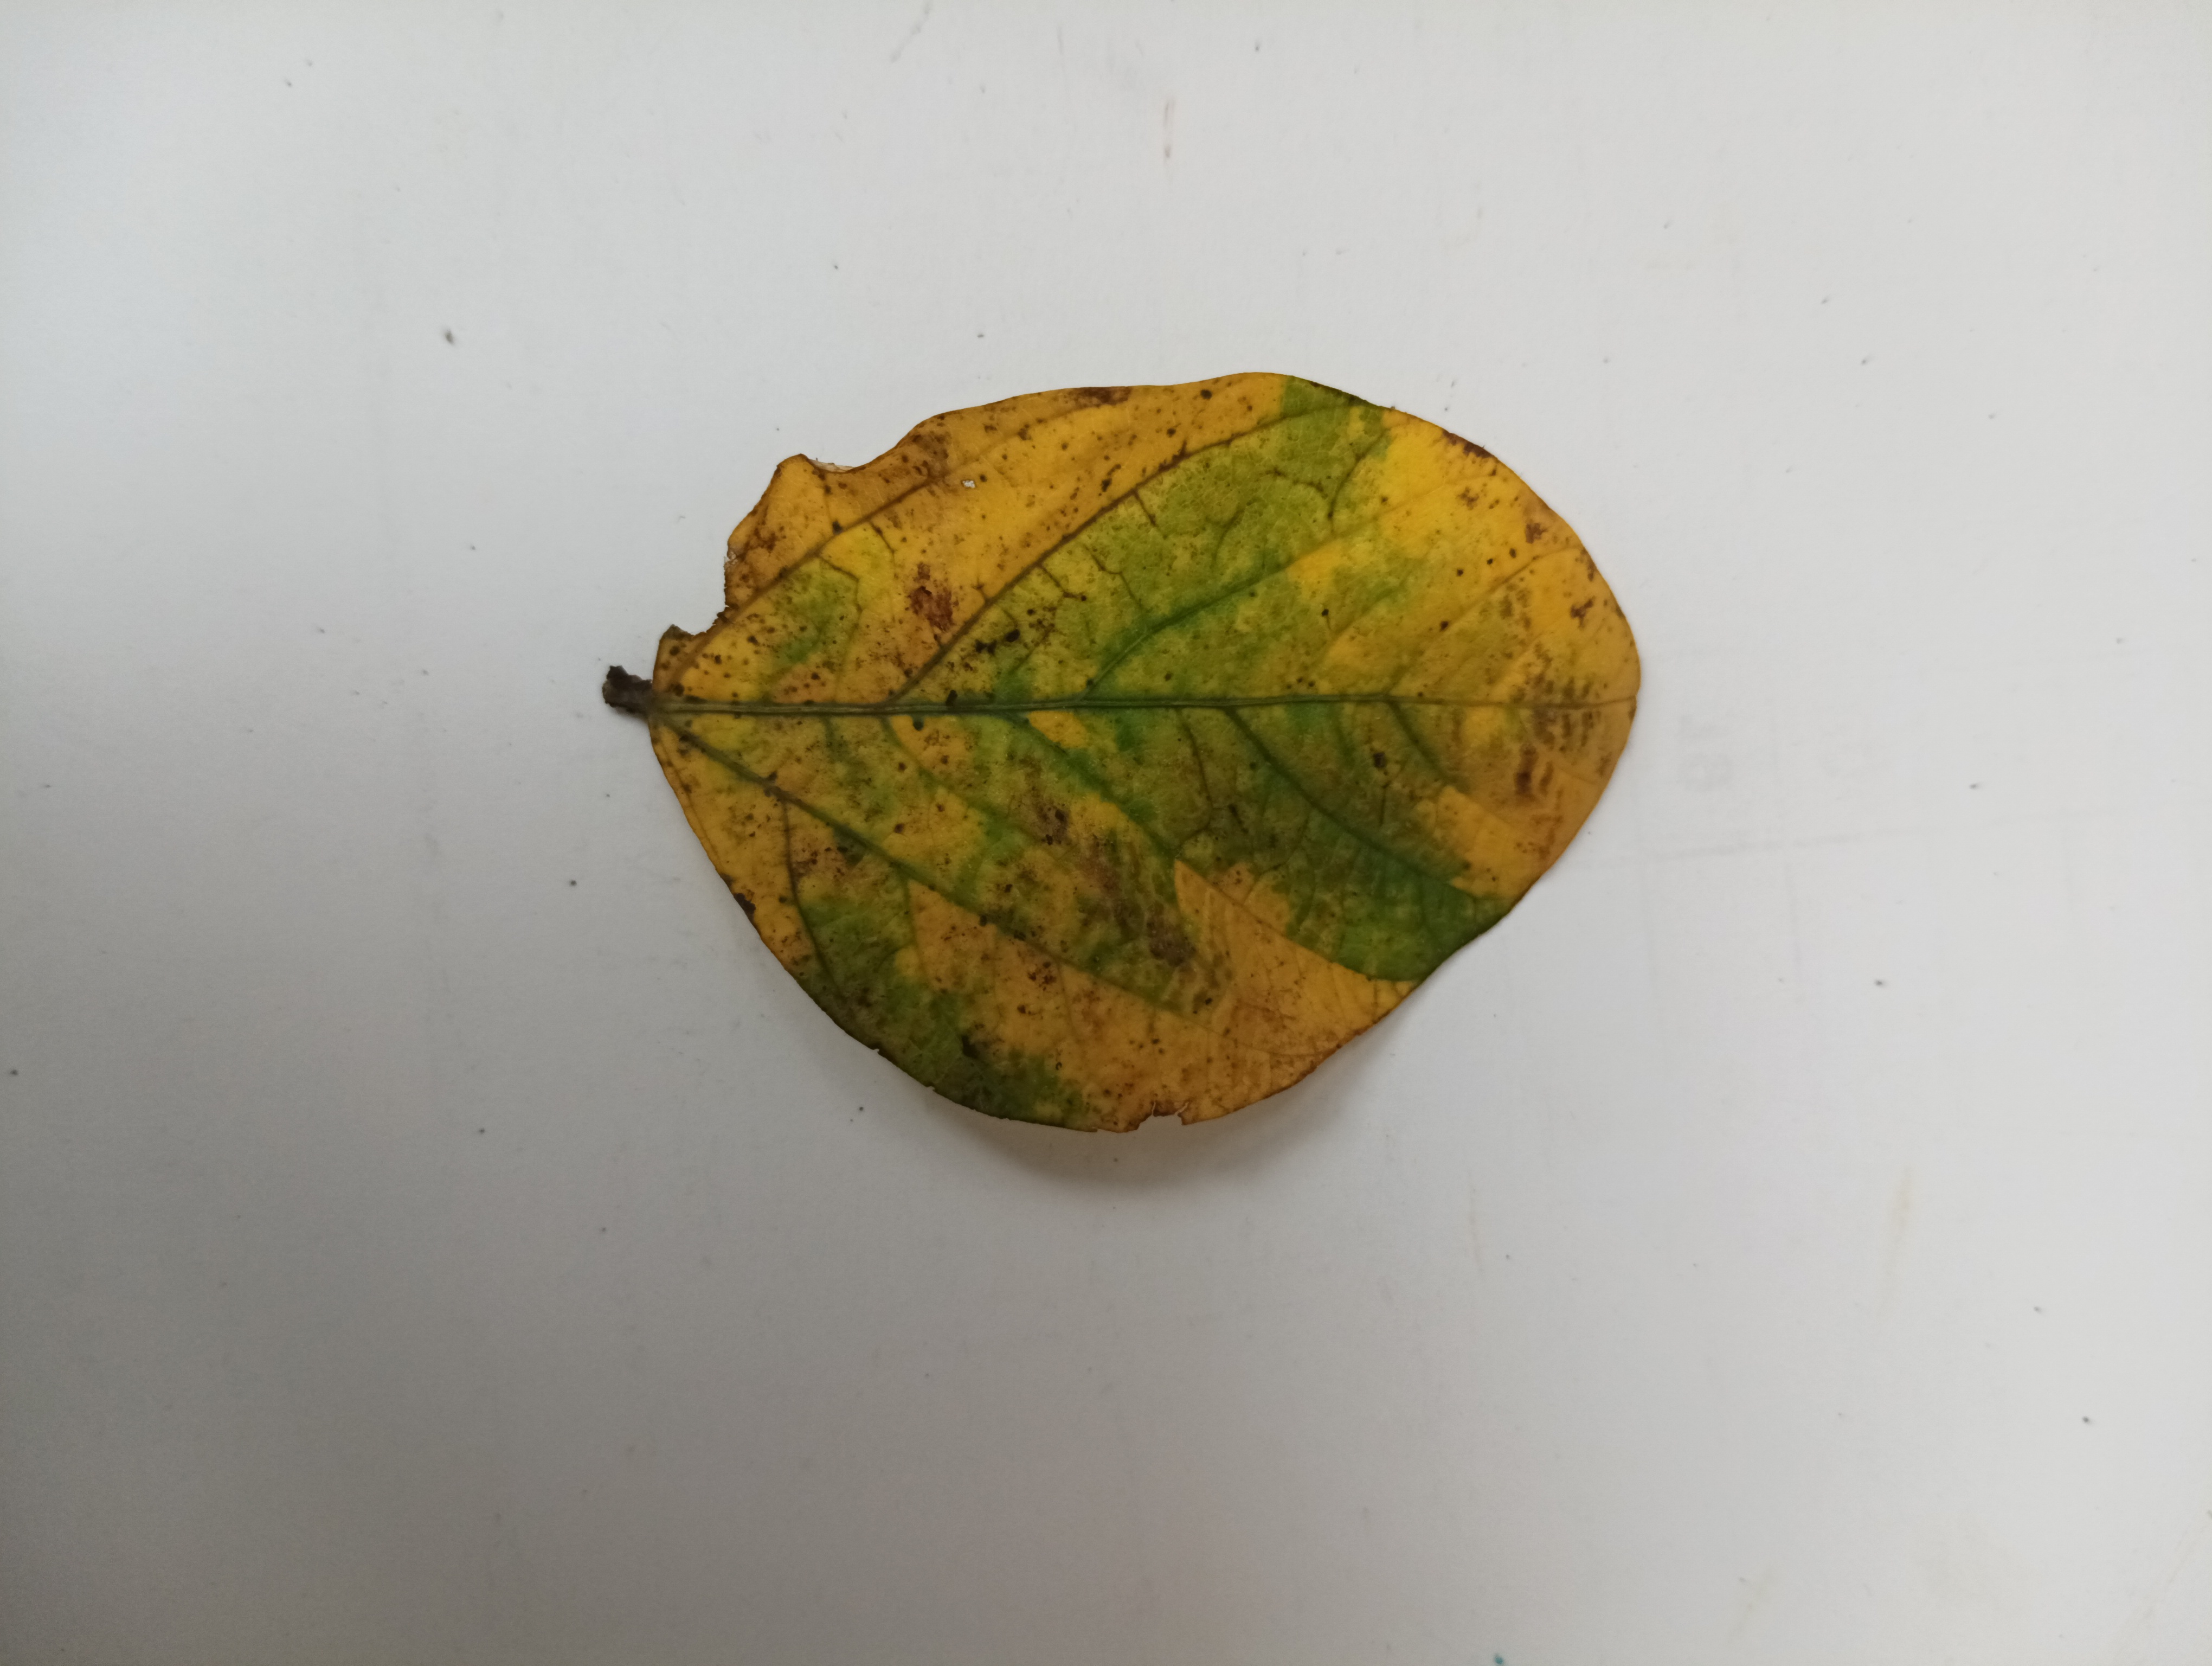
Label: Vein Necrosis